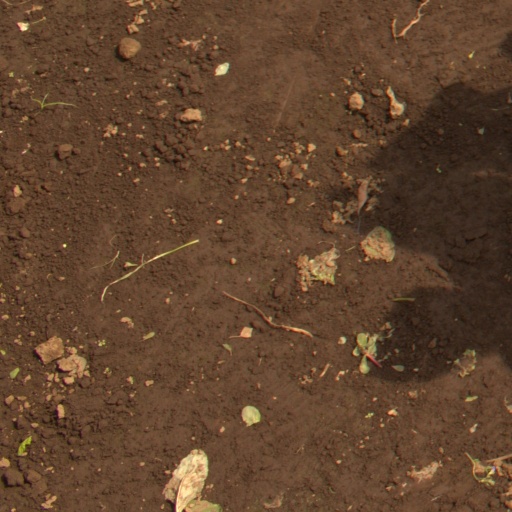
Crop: soybean